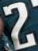
Number: 2